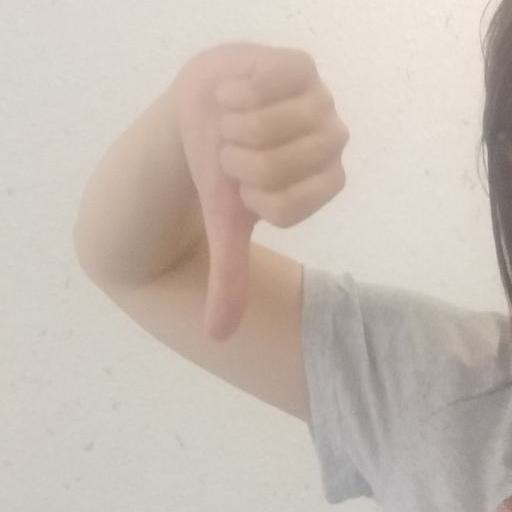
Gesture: dislike